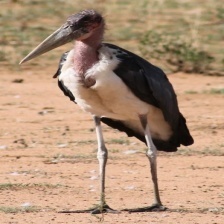
Species: MARABOU STORK
Scientific name: LEPTOPTILOS CRUMENIFER
ImageNet parent category: white_stork